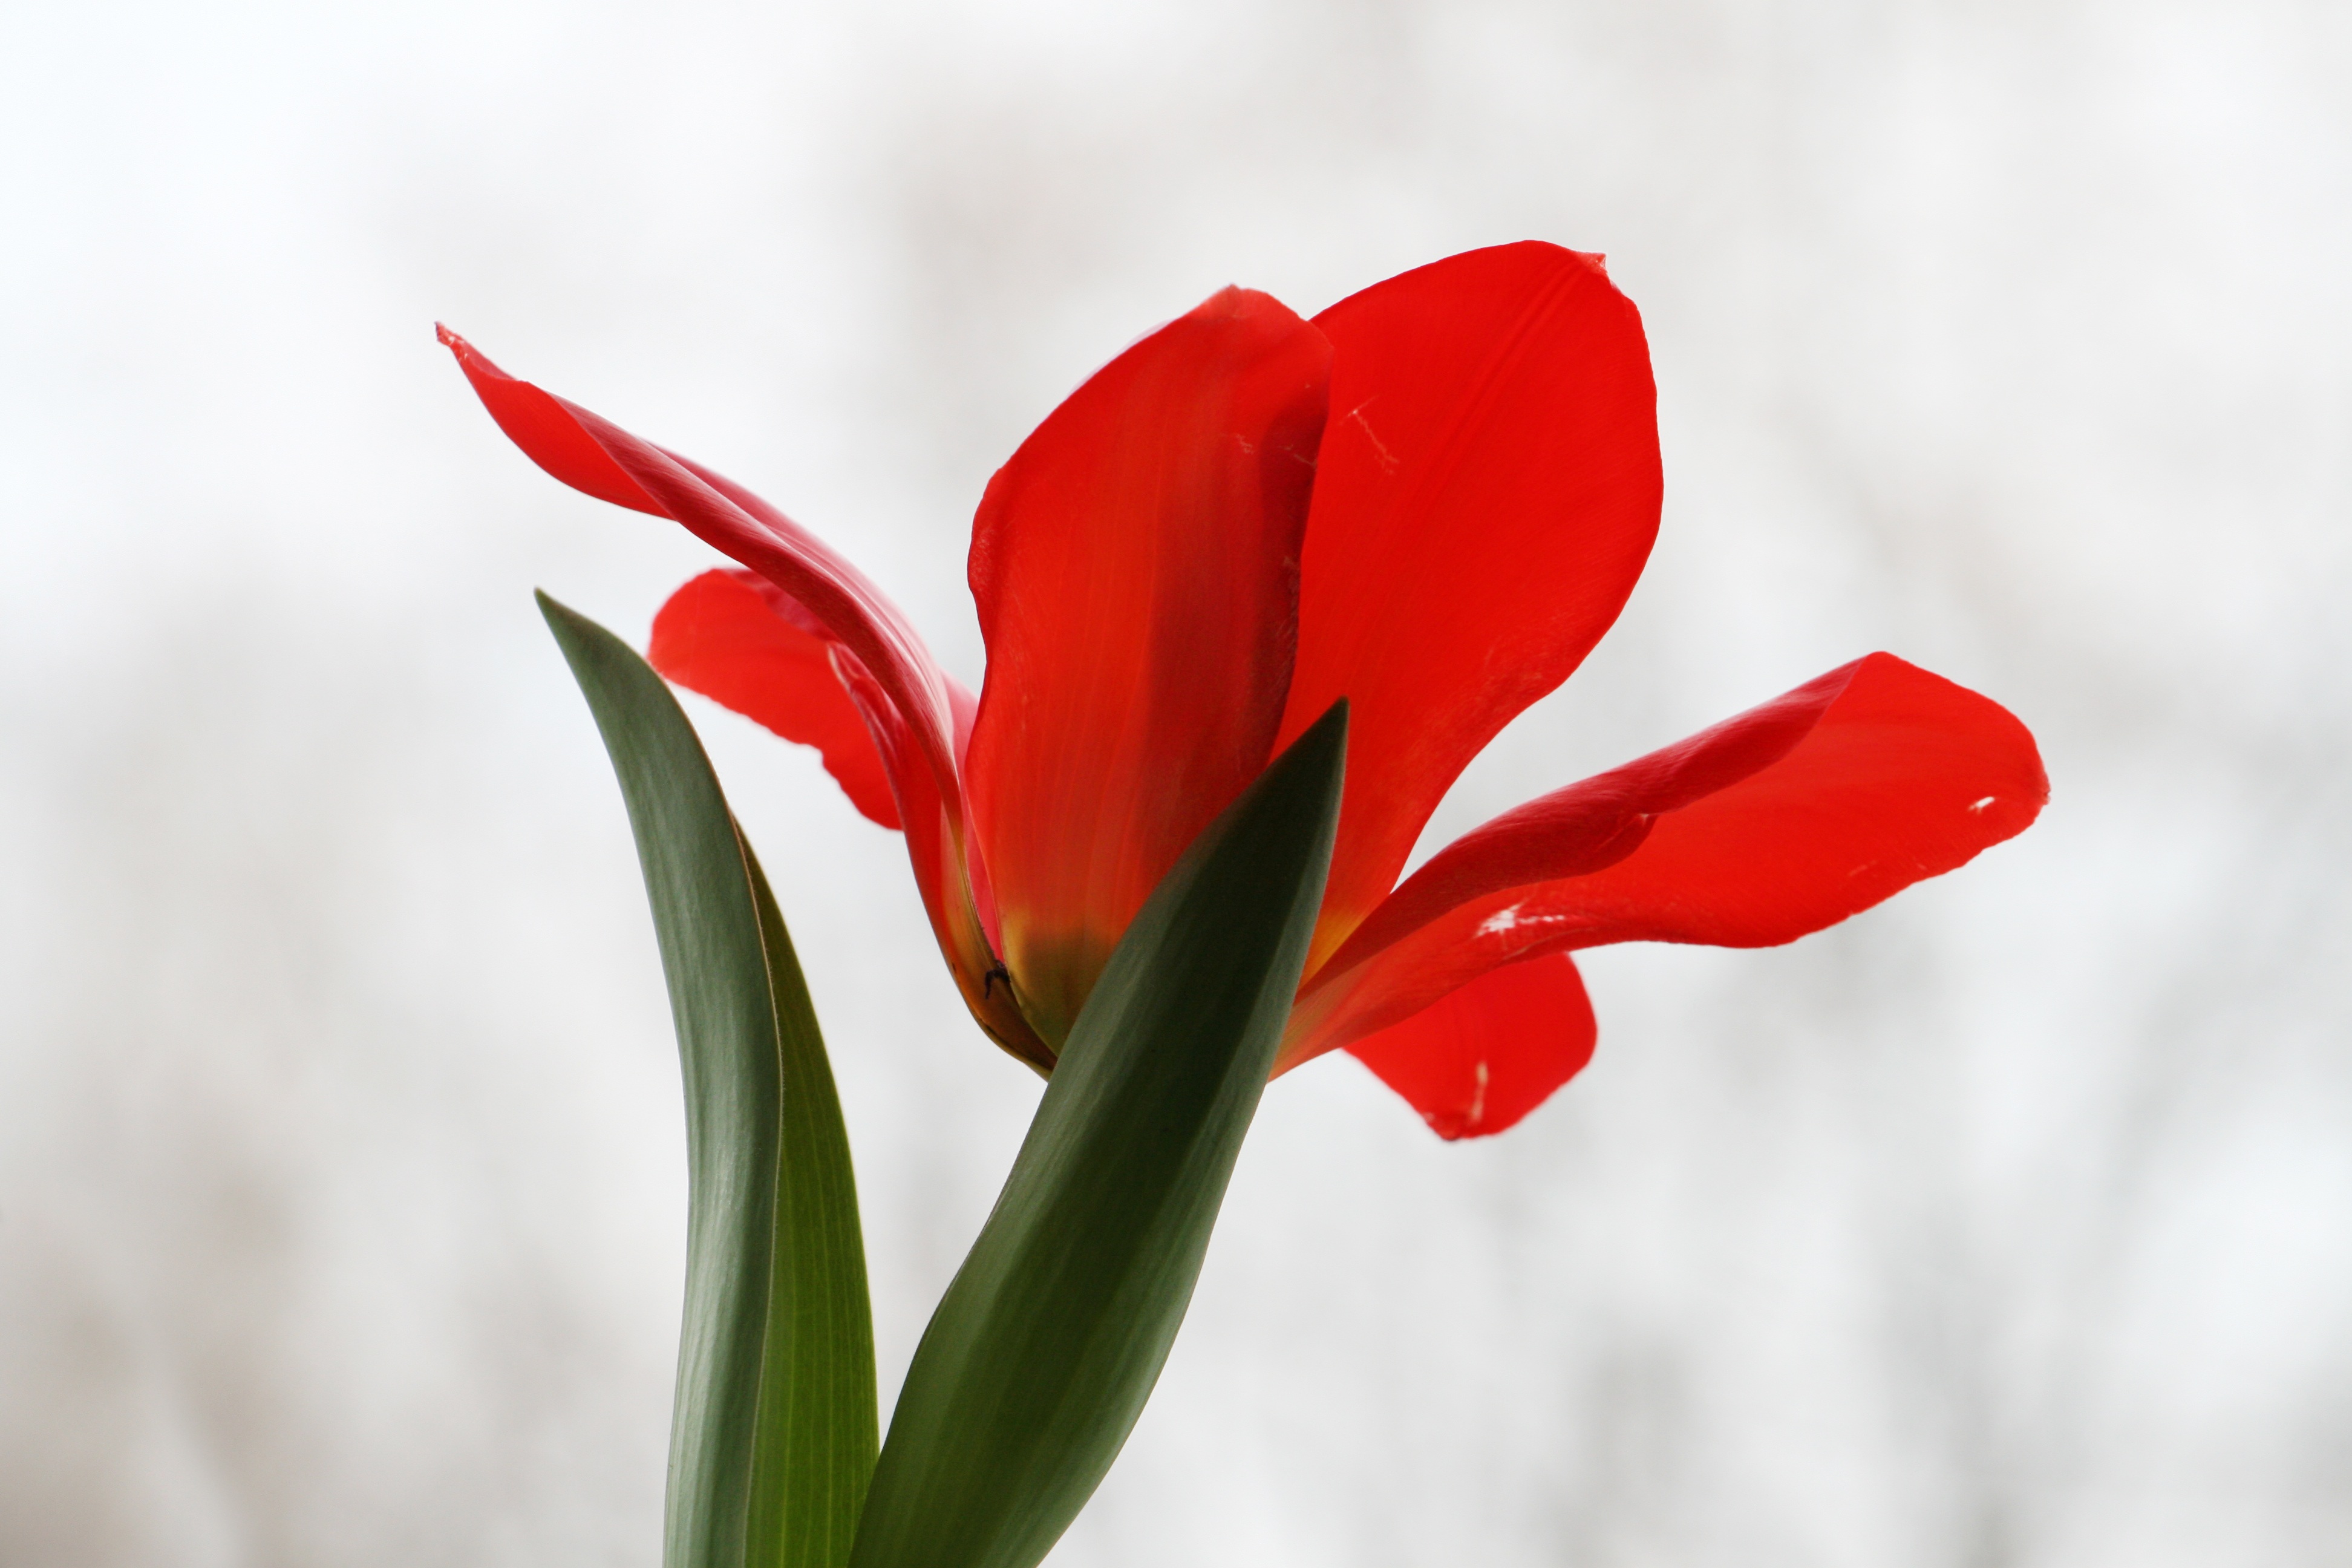
nature, plant, flower, petal, tulip, red, botany, flora, close up, macro photography, summer flowers, flowering plant, plant stem, land plant